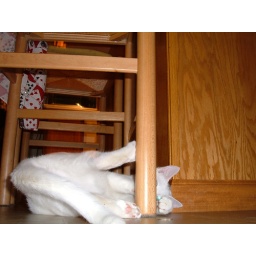
There's a quarter right in front of the leg of the chair that he chased around the kitchen for about an hour.